Bertram Cope's Year

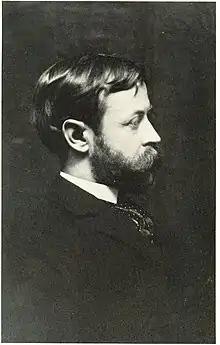
Fuller, c. 1893.

London's "The Bookman" included the novel in a section of short reviews under the heading "Good Novels of Several Kinds." After summarizing the plot as the tale of a young academic who is the object of the "pathetically burning interest" of an older woman and an older man, the latter "the sort of wistful elderly parasite to be found in any college community," the review recommended it for certain readers: "The kind of novel which must be enjoyed not for its matter so much as for its quality, its richness of texture and subtlety of atmosphere. It has distinction, is as finely wrought in its way as a Howells novel or a Cable. It would be extremely irritating to the customer looking for a rattling good tale."